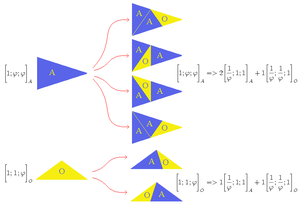
Les diverses possibilités de découpage des triangles d'or, telles que les morceaux soient eux-mêmes des triangles d'or (de plus petite taille) (image personnelle)Papy77 2 décembre 2005 à 17:09 (CET)
Les pavages de Penrose sont, en géométrie, des pavages du plan découverts par le mathématicien et physicien britannique Roger Penrose dans les années 1970. En 1984, ils ont été utilisés comme un modèle intéressant de la structure des quasi-cristaux.